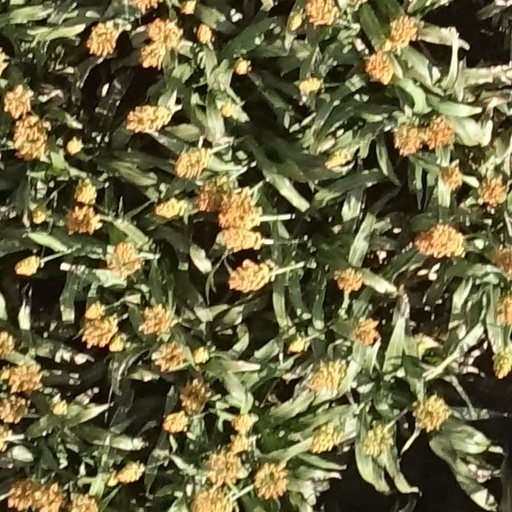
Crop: sorghum